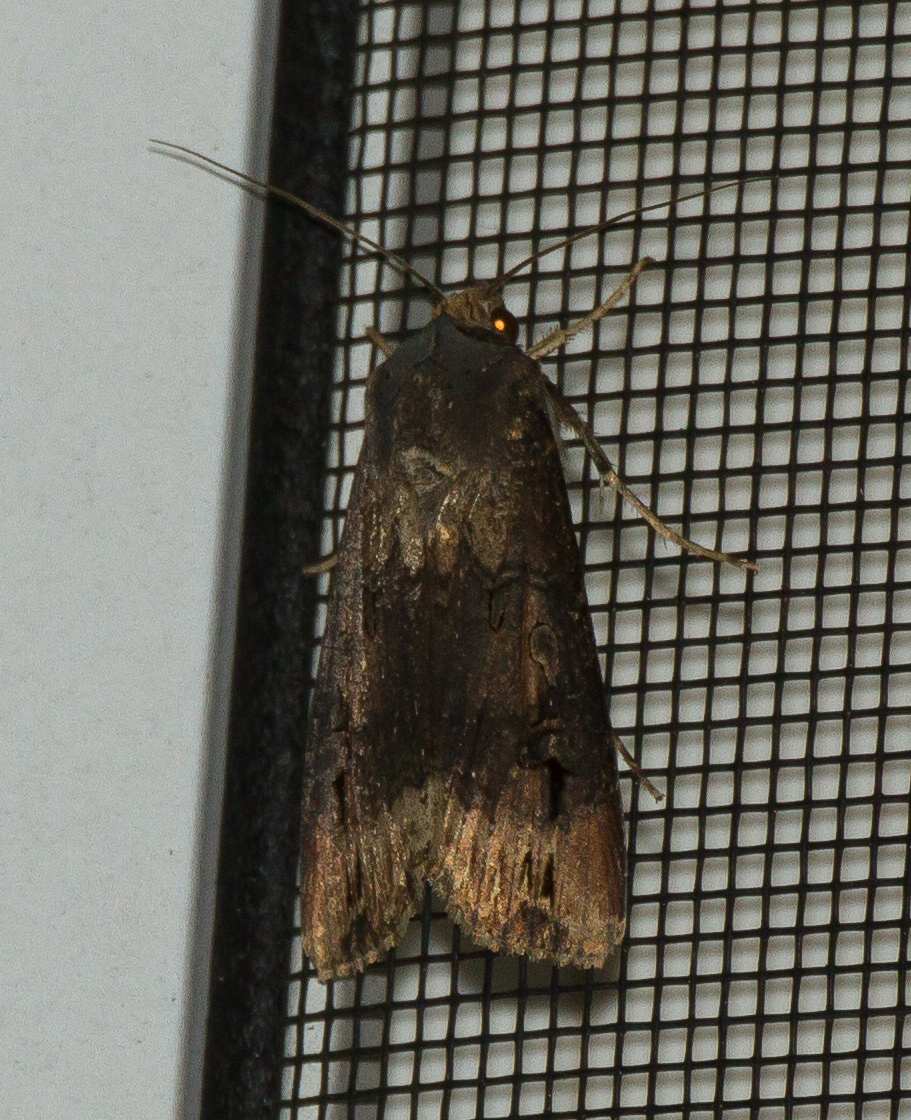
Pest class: cutworms